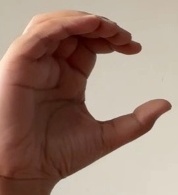
ASL sign: C